Inside the Bar

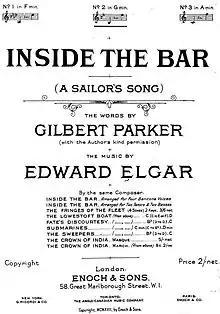

”Inside the Bar" is a song written in 1917 by the English composer Edward Elgar, with words by Sir Gilbert Parker.